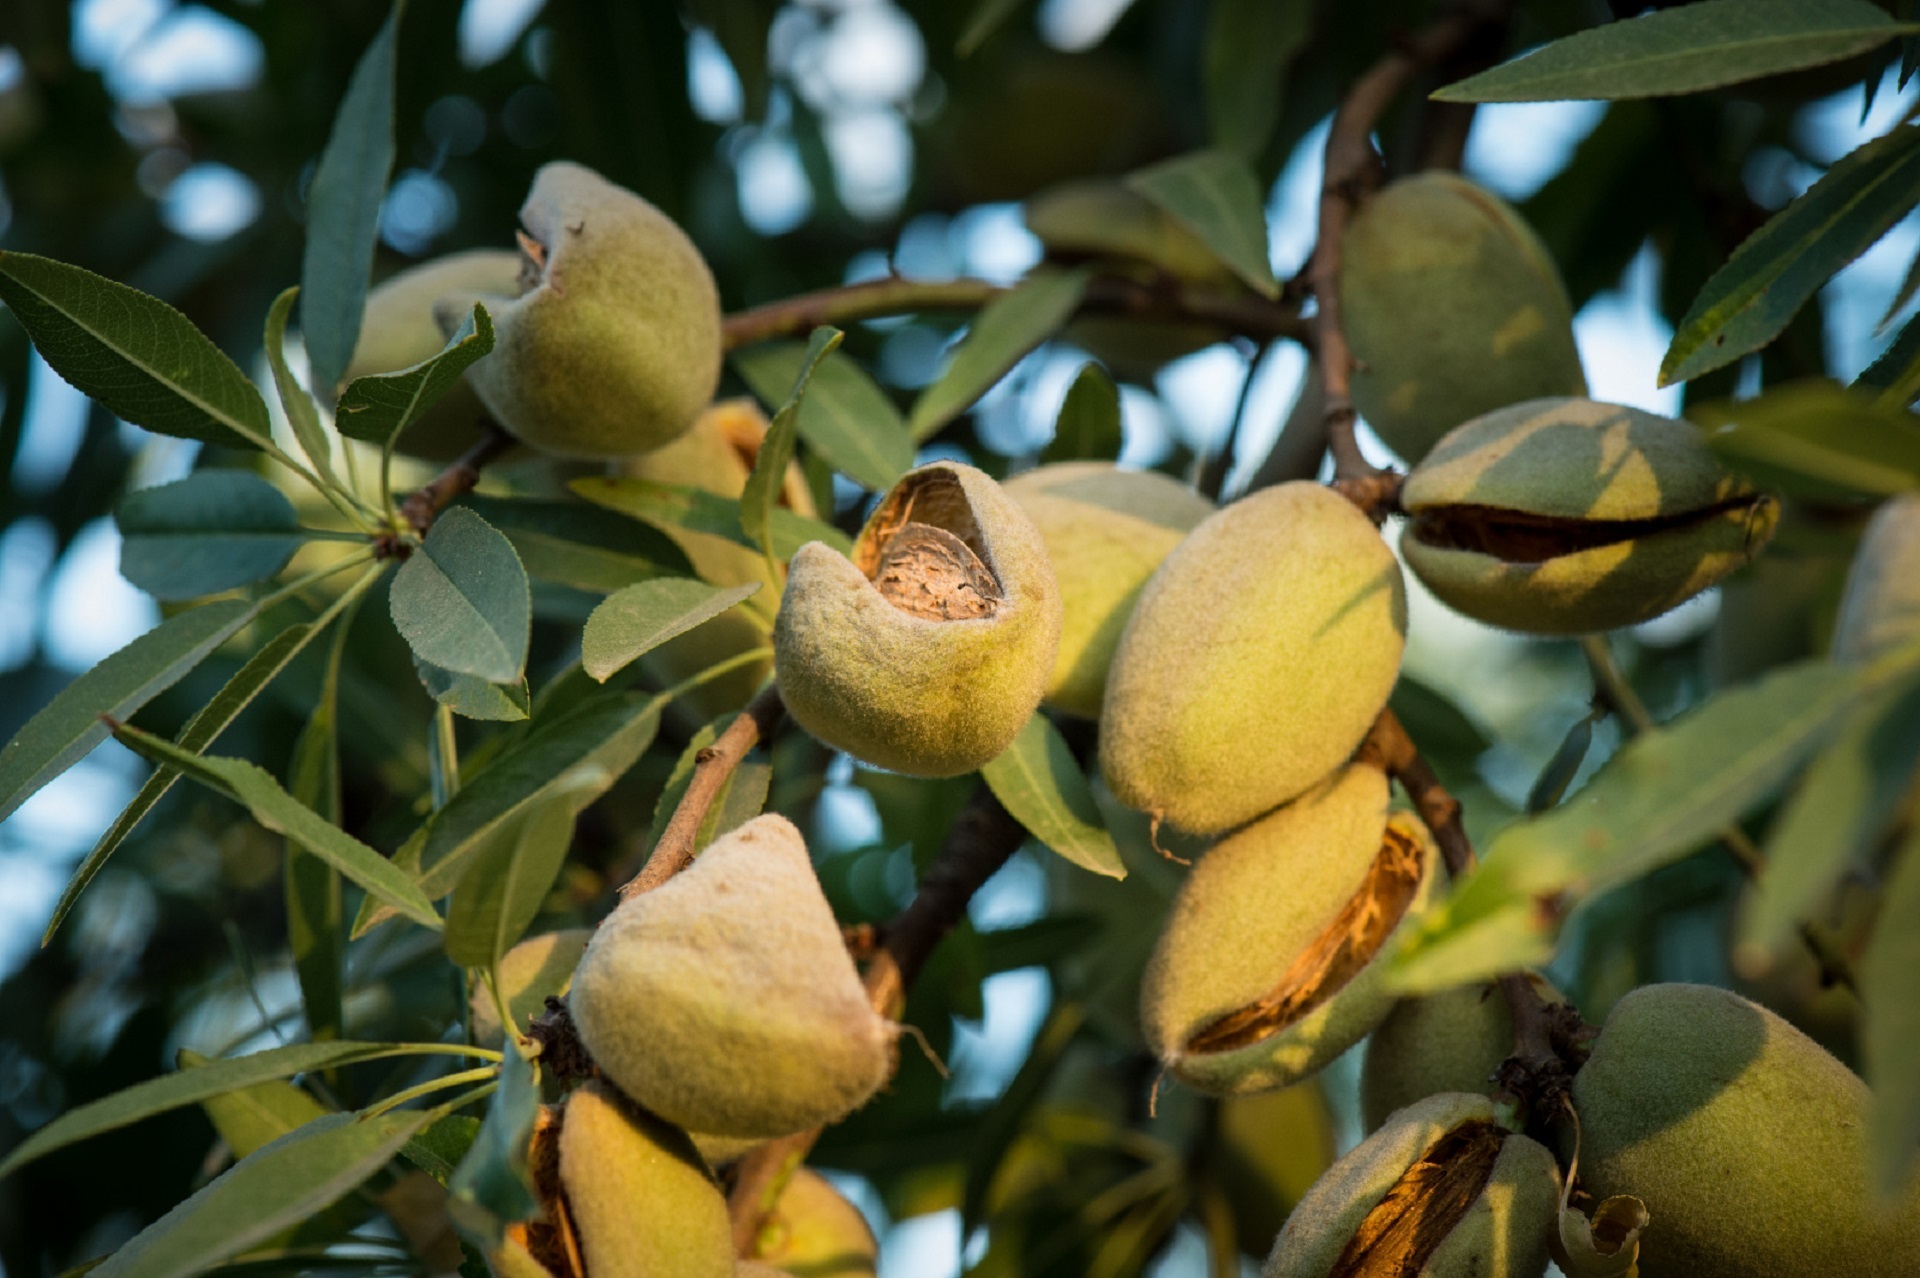
tree, branch, plant, fruit, flower, foliage, food, green, produce, crop, macro, evergreen, agriculture, flora, close up, leaves, shrub, growing, almonds, citrus, flowering plant, bitter orange, land plant, yuzu